Helensburgh, New South Wales

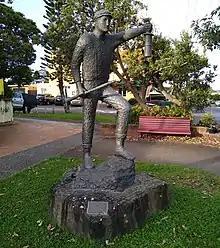
"Helensburgh Coalminer", a 2008 statue celebrating Helensburgh's heritage

Originally called Camp Creek, Helensburgh is named after the town of Helensburgh located by the River Clyde in Scotland which is also a railway town. It was established as a railway construction camp in the 1880s during the construction of the South Coast Railway and then became a coal miners' settlement for the Metropolitan Colliery. Helensburgh Post Office opened on 1 December 1886. The town developed other shops and services and market gardens to supply local residents.